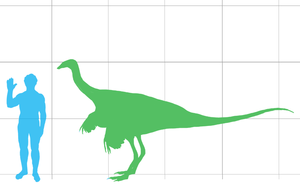
Struthiomimus est un genre éteint de dinosaures du clade des ornithomimosauriens et de la famille des ornithomimidés. Son nom signifie « semblable à l'autruche » car il présente une forte ressemblance avec une autruche.